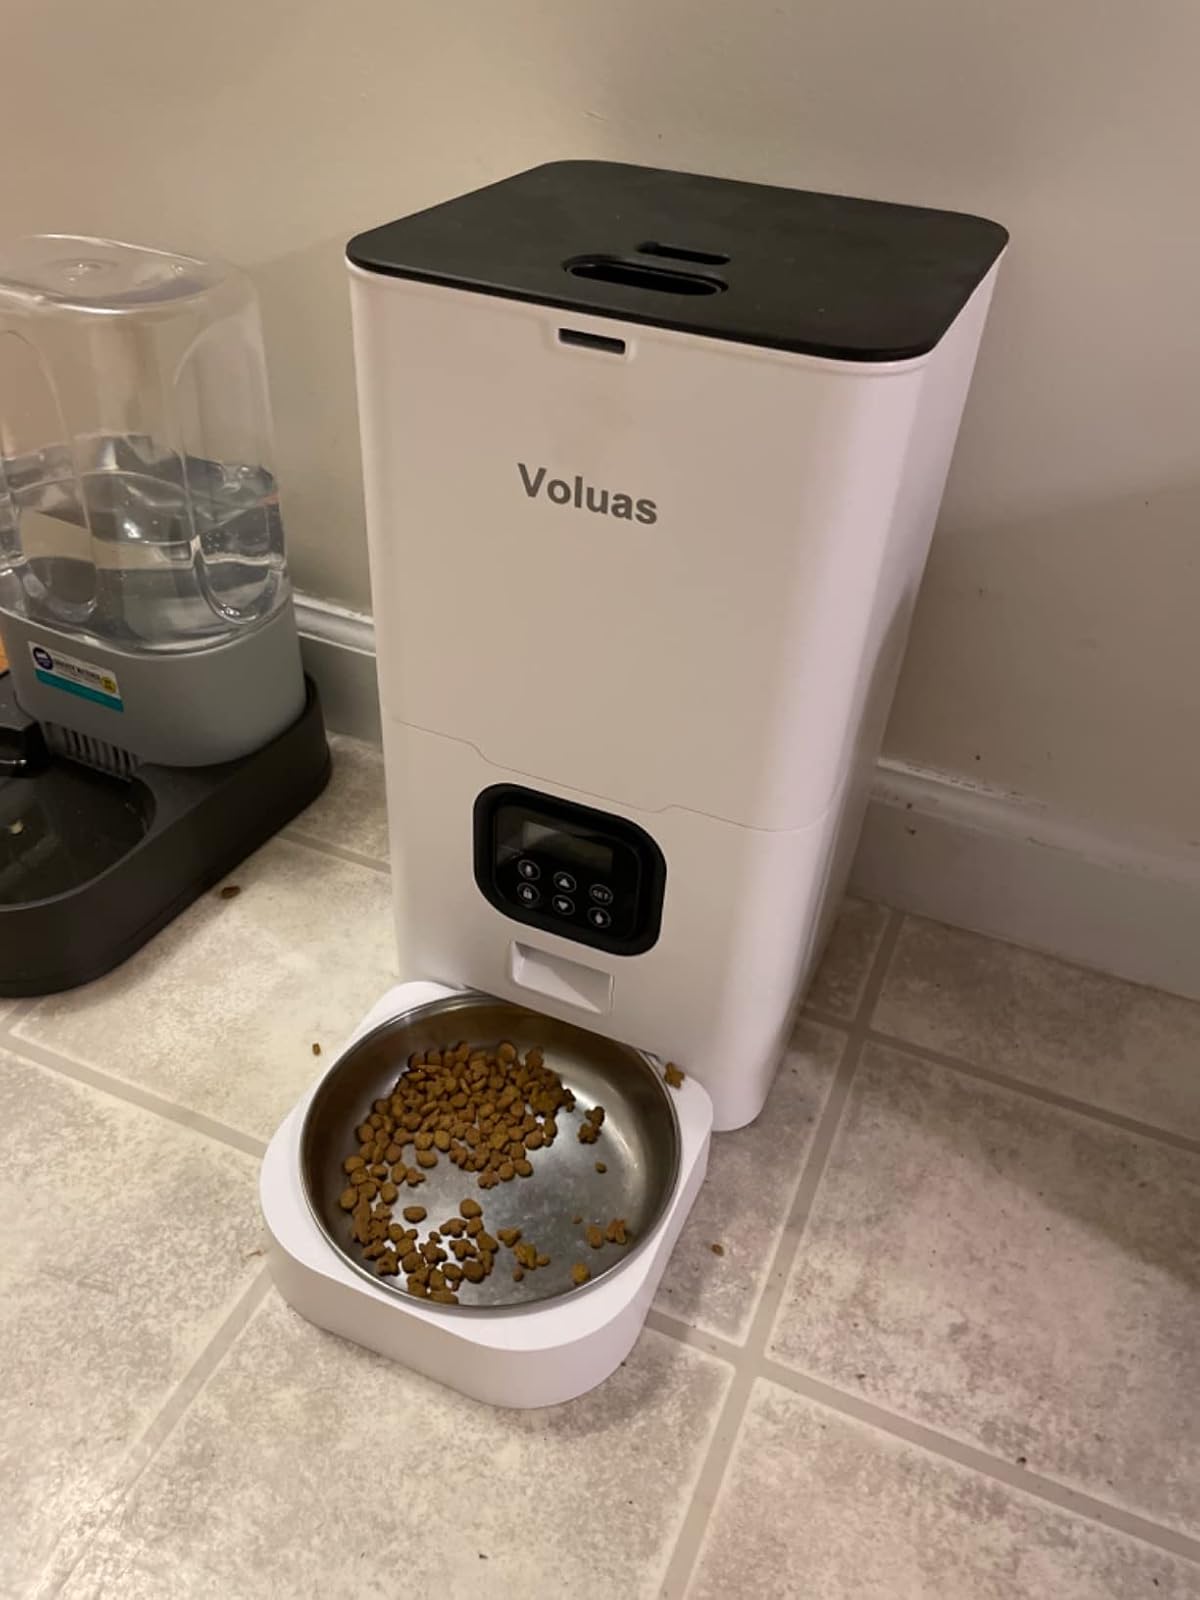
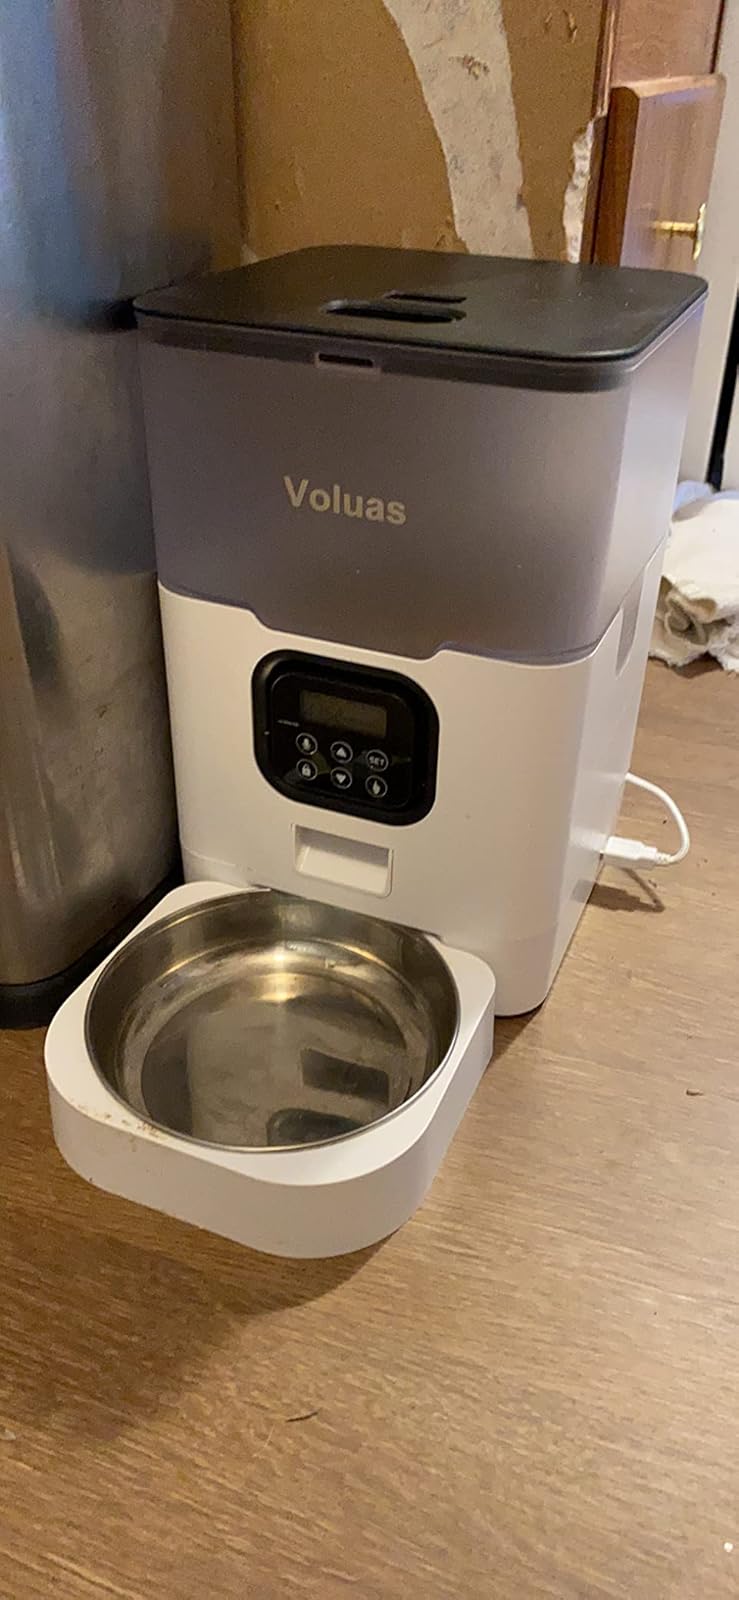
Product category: items_feeder
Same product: no